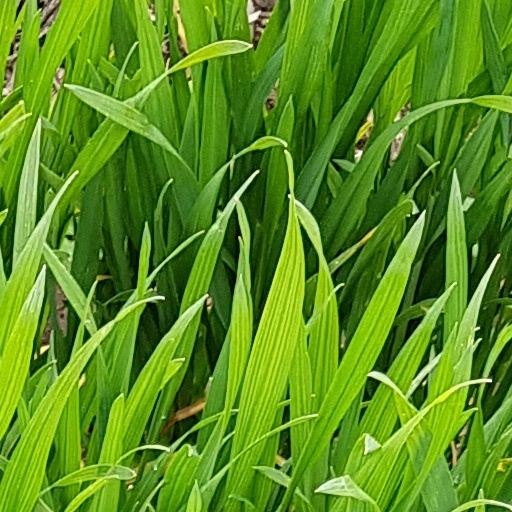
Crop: wheat